Describe the emotion expressed in this image:  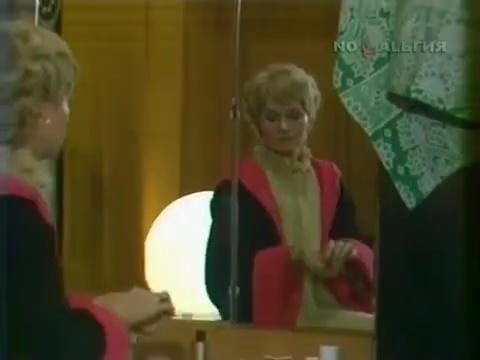
This person displays Suffering, valence and arousal with low intensity.